Mea culpa

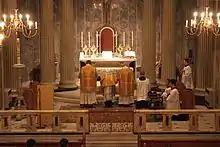
A Confiteor taking place at the Tridentine Mass

Mea culpa is a phrase of Latin origin that means "my fault" or "my mistake", and is an acknowledgment of having done wrong. The expression is also used as an admission of having made a mistake that should have been avoided and, in a religious context, may be accompanied by symbolically beating the breast when uttering the words.